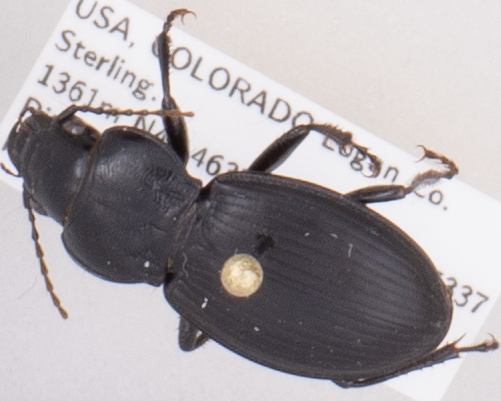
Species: Cyclotrachelus torvus
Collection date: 2018-09-20
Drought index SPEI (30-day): -0.9
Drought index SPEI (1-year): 0.86
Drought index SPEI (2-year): -0.128